Hot Pink (album)

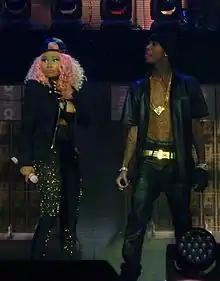

The second single from "Hot Pink", titled "Bottom Bitch", was released on October 3, 2019. Its release coincided with that of its accompanying music video, which sported a "girl-power, [...] early-aughts pop-punk" aesthetic and featured a variety of "teenage hijinks" including skateboarding, egging, vandalism and pranking police officers. Coinciding with the official announcement of the album on social media, the album's third single, "Rules", was released on October 24, 2019, along with a music video in which Doja Cat portrays a reptilian mafia boss. The single reached number 19 on the "Billboard" Bubbling Under Hot 100 chart. The fourth single and music video, "Cyber Sex", were released on November 7, 2019, the same day as "Hot Pink". "Cyber Sex" was certified gold by the Recording Industry Association of America in 2020.